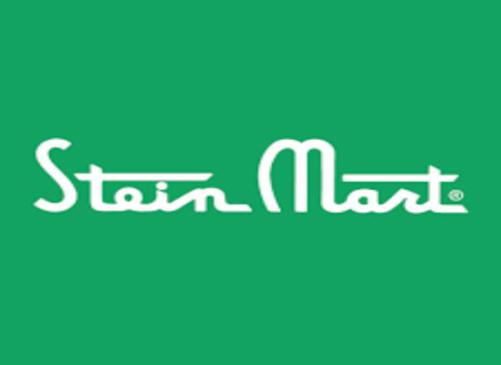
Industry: Others